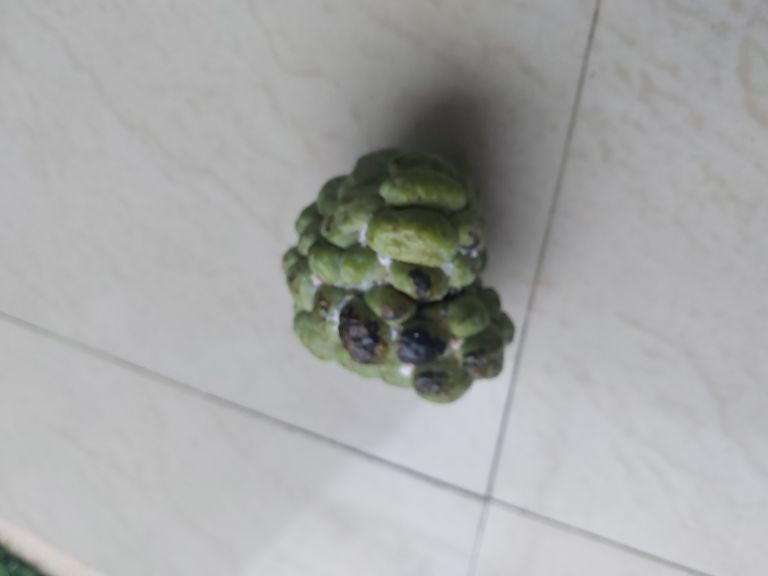
Disease label: Blank Canker